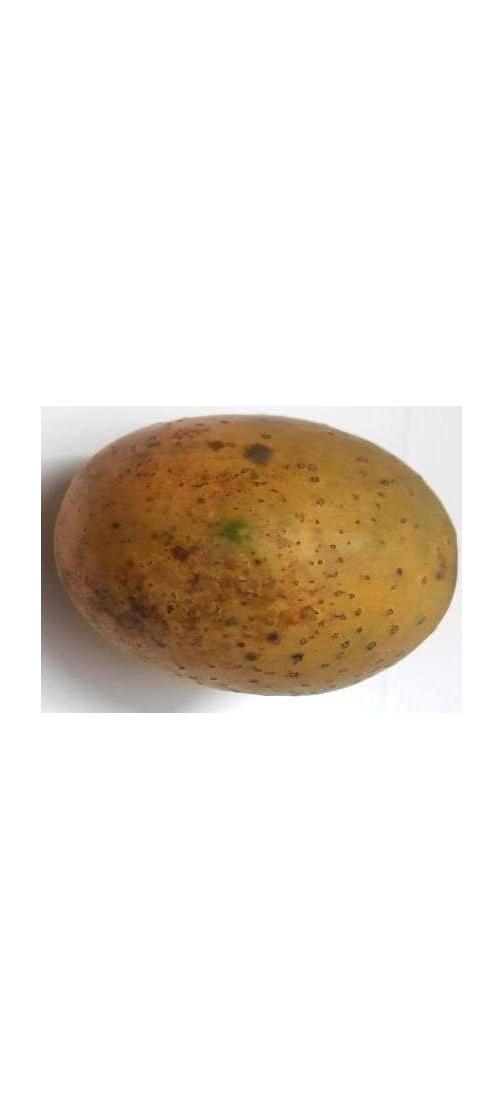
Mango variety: Gourmoti